Playa Zipolite

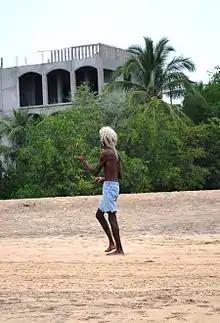
Man juggling on the beach

Zipolite still attracts those drawn to the hippie lifestyle. Attitudes about drug use, in particular marijuana, are also typically relaxed.